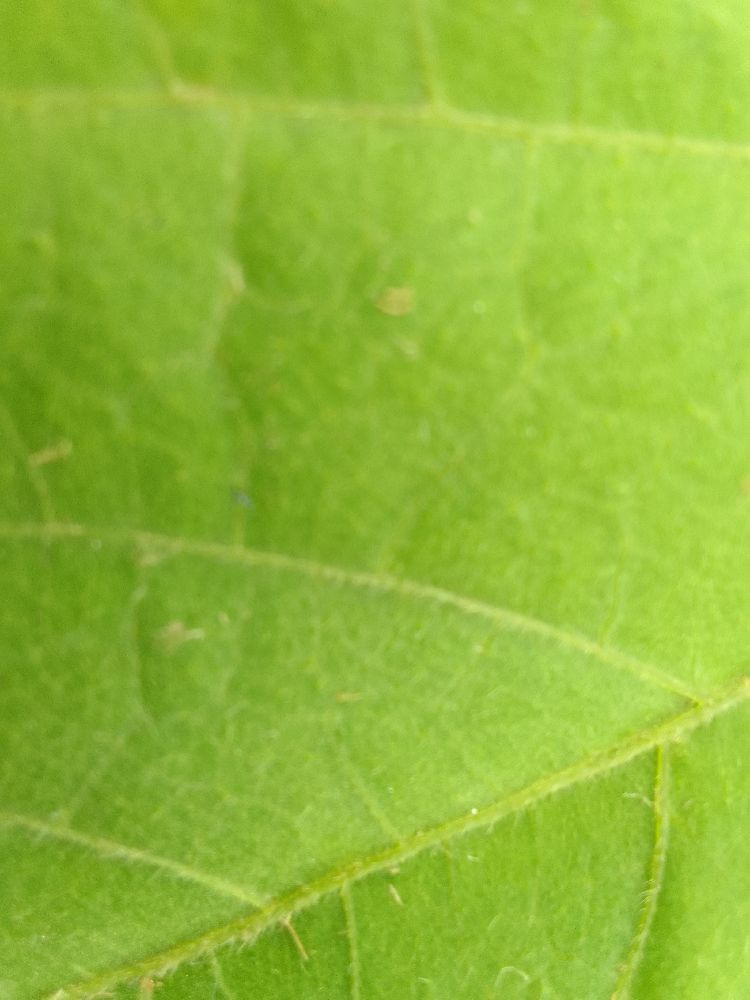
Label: healthy